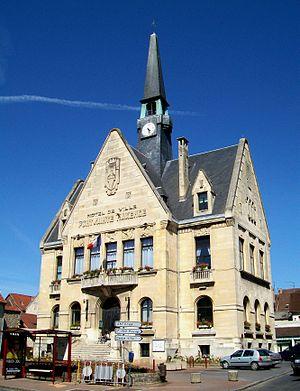
L'Hôtel de Ville de 1930.
Pont-Sainte-Maxence est une commune française située dans le département de l'Oise, en région Hauts-de-France.